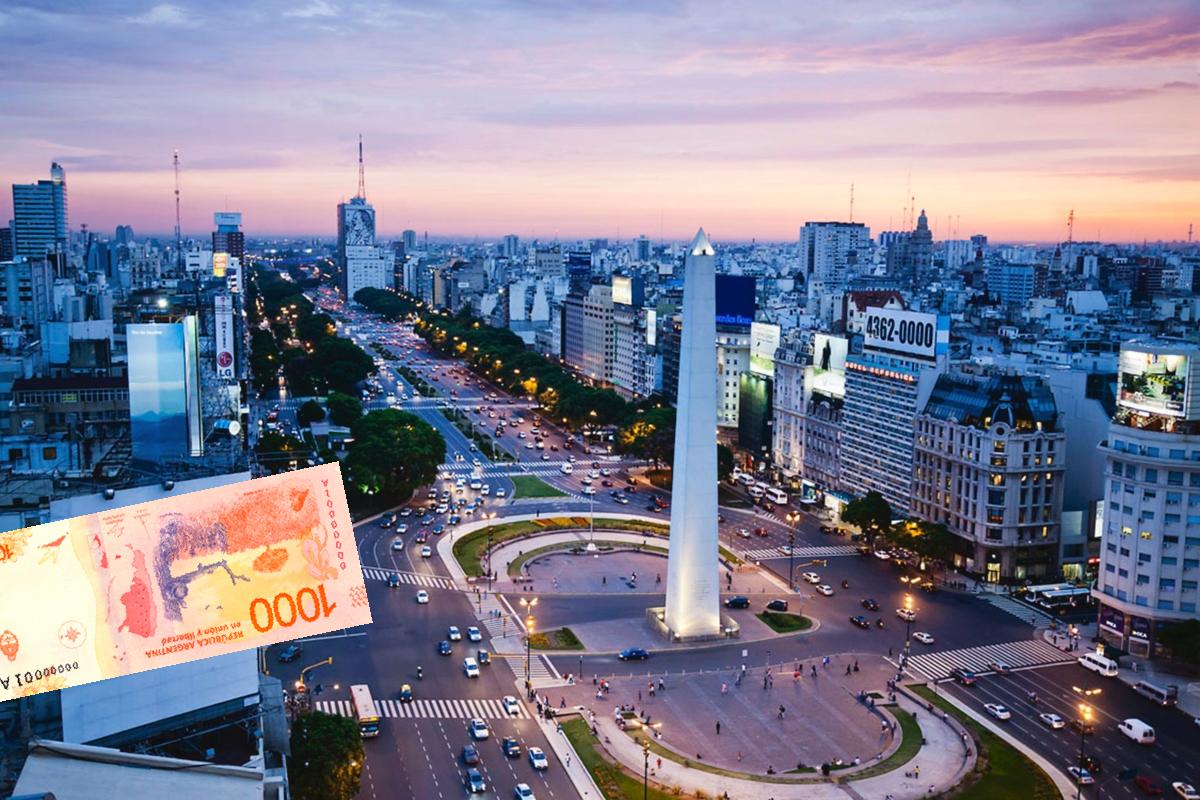
Denominación: 1000